Wuhan World Trade Tower

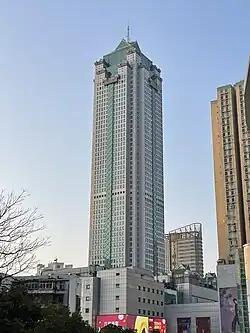

The Wuhan World Trade Tower is a 273-meter (896 foot) tall skyscraper located in Wuhan, Hubei, China. It became the tallest building in Wuhan after its completion. However, it was surpassed by the Minsheng Bank Building in 2007. As of September 2015 it is the 4th tallest in Wuhan measured up to the highest architectural point.